HMAS Melbourne (R21)

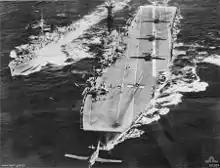
"Melbourne" refuelling while conducting flying operations

"Melbourne" was the third and final conventional aircraft carrier to operate with the RAN. Following the first decommissioning of sister ship in 1958, "Melbourne" became the only aircraft carrier in Australian service. "Melbourne" was unavailable to provide air cover for the RAN for up to four months in every year; this time was required for refits, refuelling, personnel leave, and non-carrier duties, such as the transportation of troops or aircraft. Although one of the largest ships to serve in the RAN, "Melbourne" was one of the smallest carriers to operate in the post-World War II period. A decision was made in 1959 to restrict "Melbourne"s role to helicopter operations only, but was reversed shortly before its planned 1963 implementation.